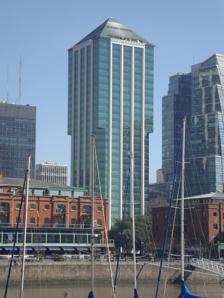
Building: Torre Bouchard
Country: Argentina
Year built: 1994
Skyscraper in Buenos Aires, Argentina Torre Bouchard Torre Bouchard General information Status Completed Type Skyscraper Architectural style Postmodernism Classification Commercial offices Location Buenos Aires Central Business District Address Avenida Bouchard 547 Town or city Buenos Aires Country Argentina Coordinates 34°36′5.335″S 58°22′8.083″W / 34.60148194°S 58.36891194°W / -34.60148194; -58.36891194 Completed 1996 ( 1996 ) Height Architectural 110 metres (360 ft) Tip 110 metres (360 ft) Roof 110 metres (360 ft) Technical details Floor count 30 Design and construction Architecture firm Sanchez Elia SEPRA Torre Bouchard is a 30-story high skyscraper in Buenos Aires , Argentina . The building houses offices for several international companies, such as The Boston Consulting Group , Weatherford, and Aerolíneas Argentinas . The World Bank has also placed its Argentina offices in the tower. The building was designed in 1991 by SEPRA Arquitectos , a local architectural firm whose stamp is on numerous other high-rises in the Catalinas Norte office park . The Bouchard Tower was inaugurated in 1996 and is 110 m (361 ft) high, and includes 36,025 m 2 (388,000 ft²) of indoor space. References